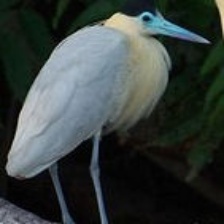
Species: CAPPED HERON
Scientific name: PILHERODIUS PILEATUS
ImageNet parent category: little_blue_heron